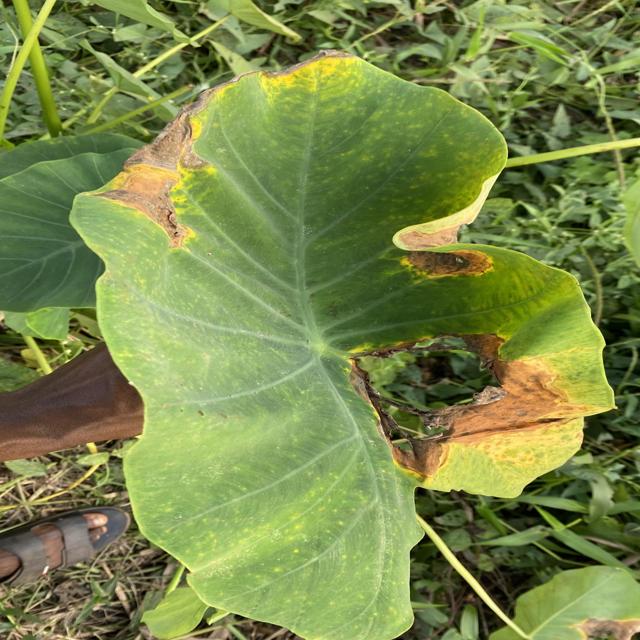
Label: Late_Blight